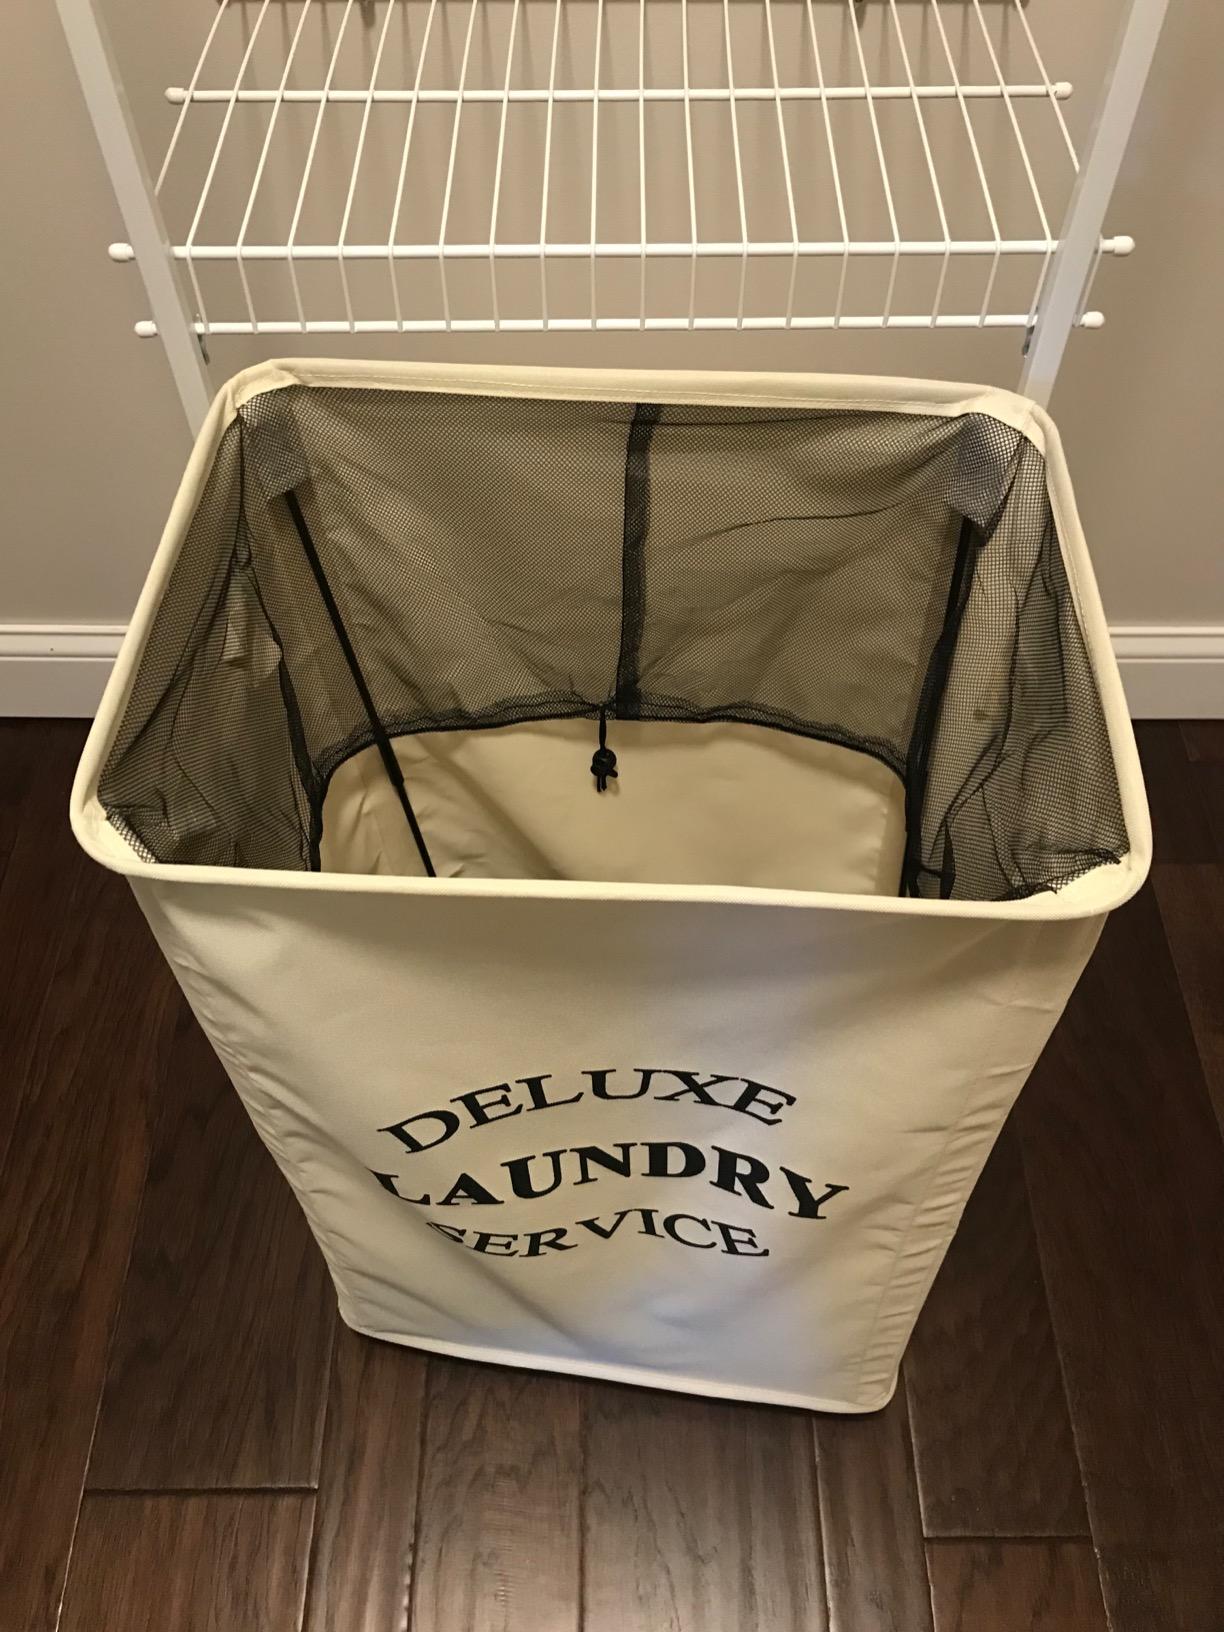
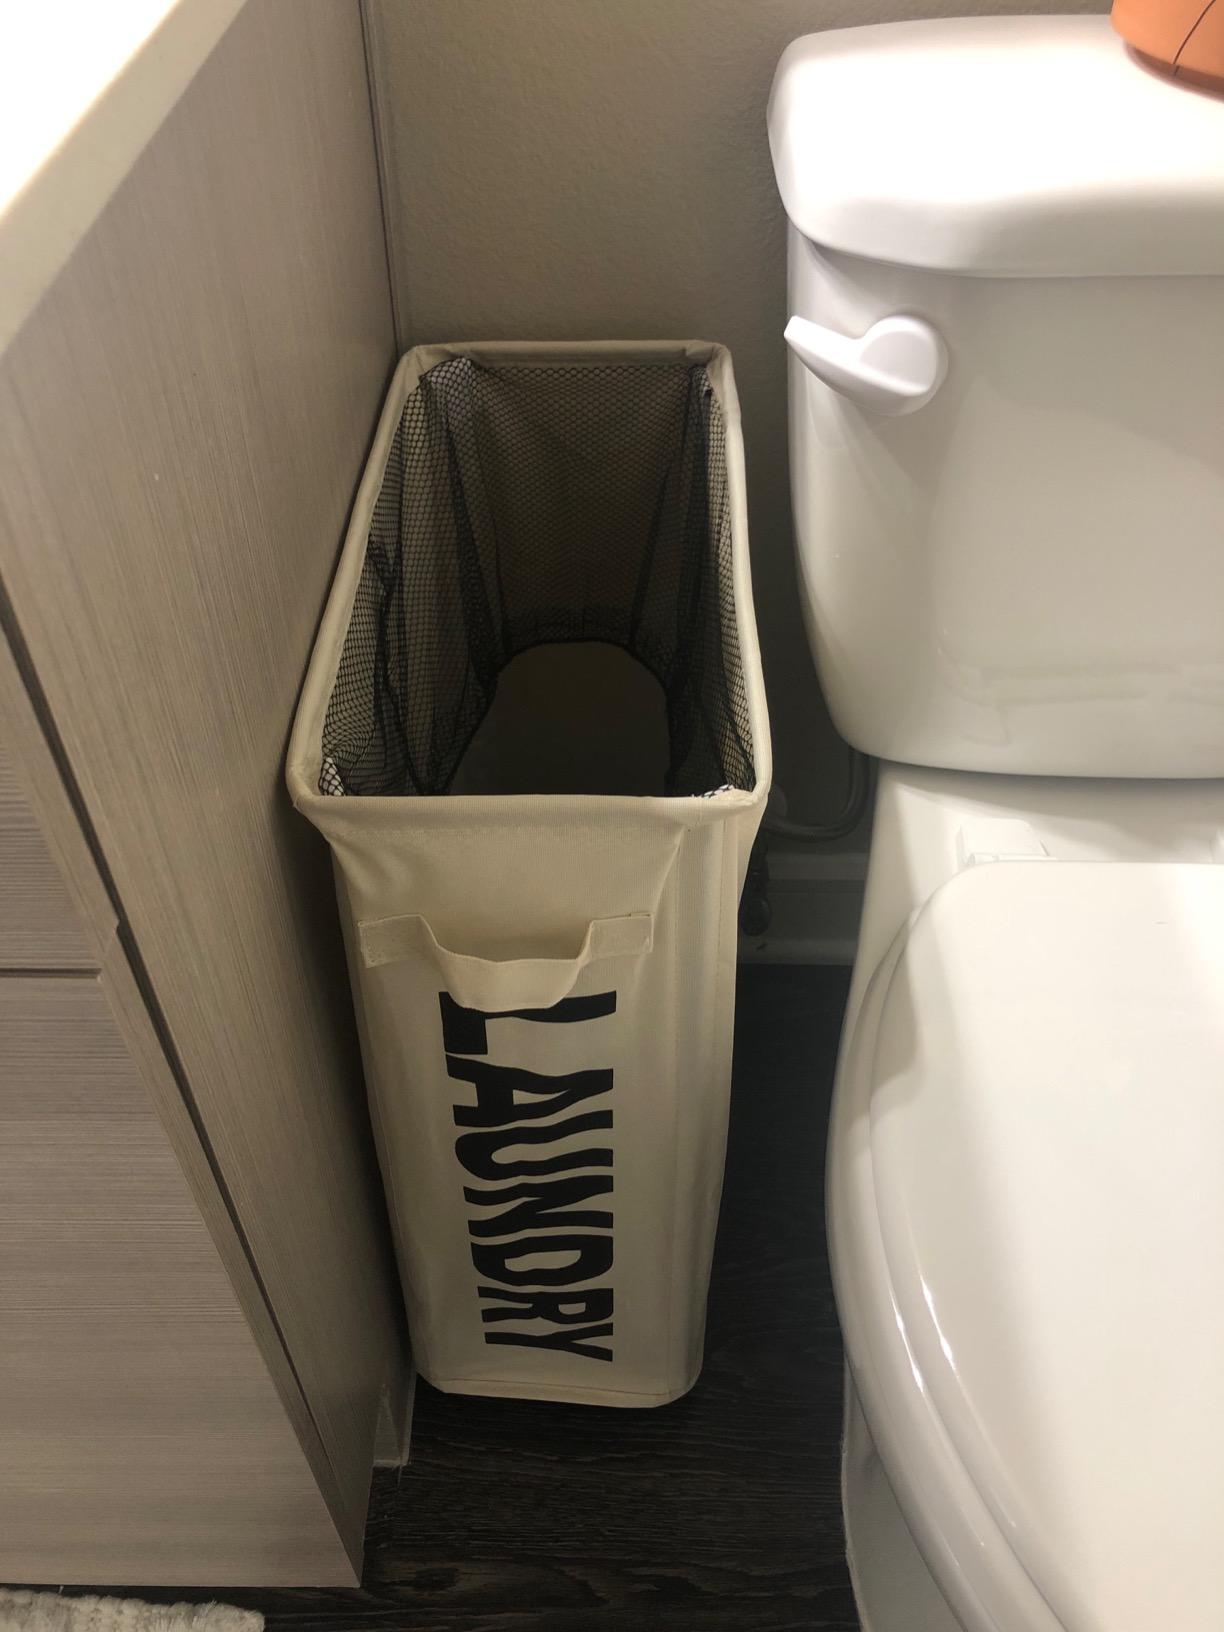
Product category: items_hamper
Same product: no